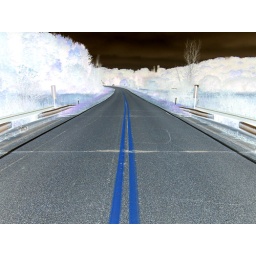
I like the blue that comes out in this picture. I dont like how the sky is black. A